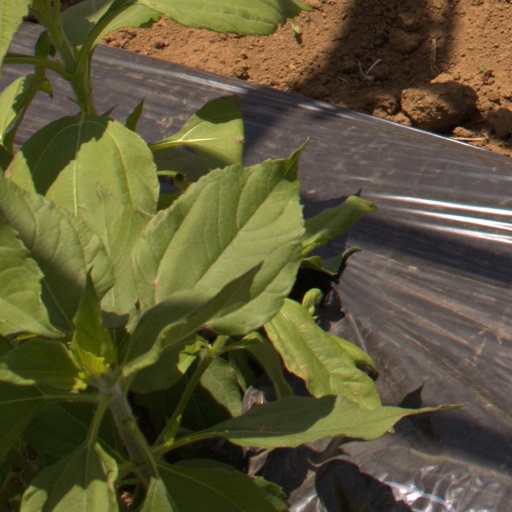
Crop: Jerusalem artichoke